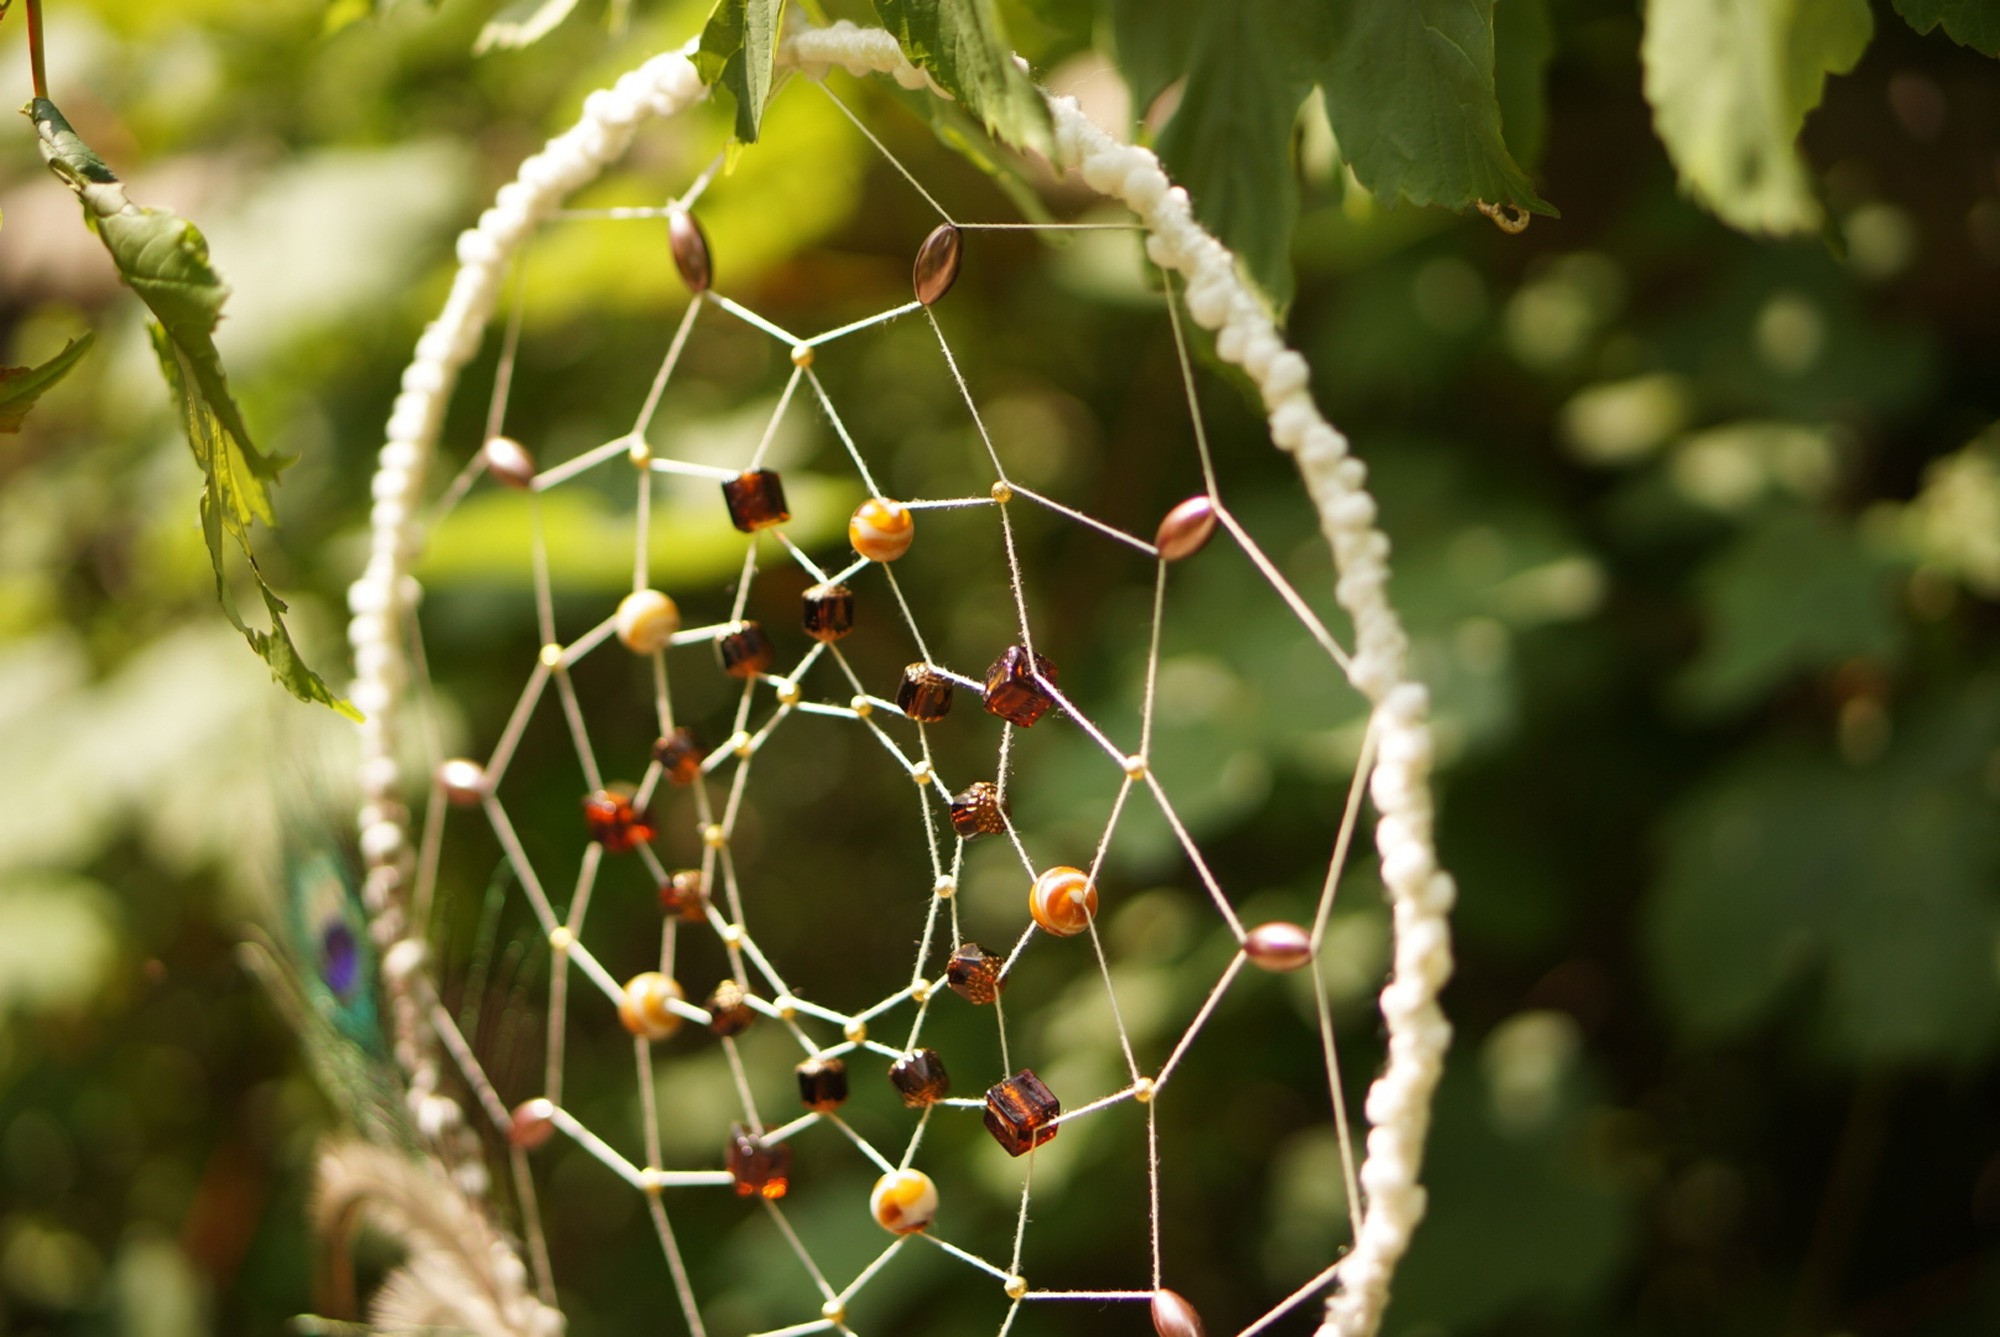
nature, branch, creative, plant, leaf, flower, green, botany, flora, feather, fauna, invertebrate, spider web, spider, arachnid, dream catcher, beads, benefit from, macro photography, flowering plant, ease, plant stem, land plant, thorns spines and prickles, orb weaver spider